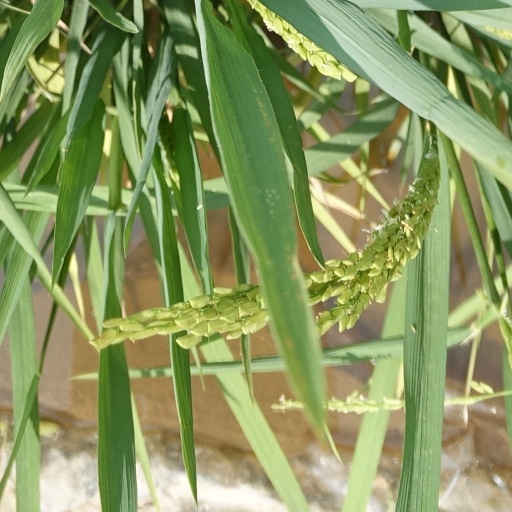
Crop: rice